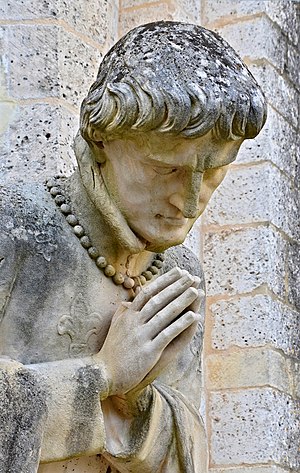
Johan af Orléans, greve af Valois-Angoulême
Statue af Johan af Orléans ved katedralen i Angoulême, Charente i Frankrig.
Johan den gode af Orléans, var greve af Angoulême og Périgord.